Describe the emotion expressed in this image:  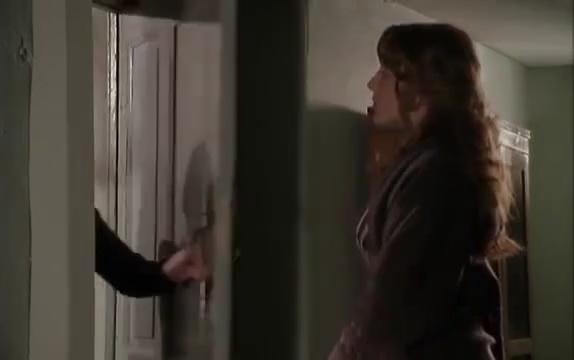
This person displays Suffering, valence and arousal with low intensity.